Altus, Arkansas

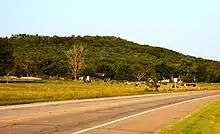
Highway 64 near Altus

Highway 64 runs through Altus, and the city limits follow the highway west from the main population center. This highway runs west to Ozark and east to Clarksville. Highway 186 runs north from Altus to give access to Interstate 40, to the north. To the south, there are no highway bridges over the Arkansas River between Ozark and Morrison Bluff.